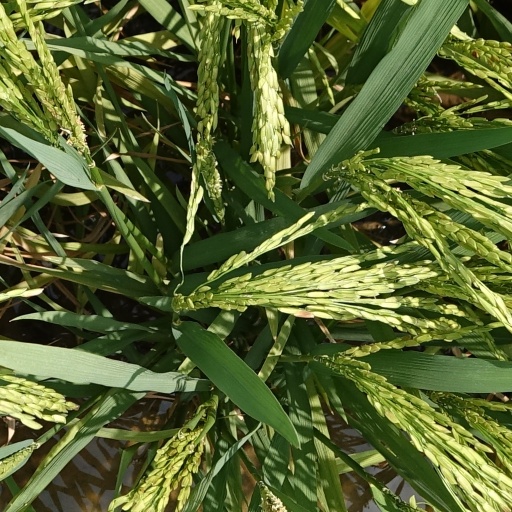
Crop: rice